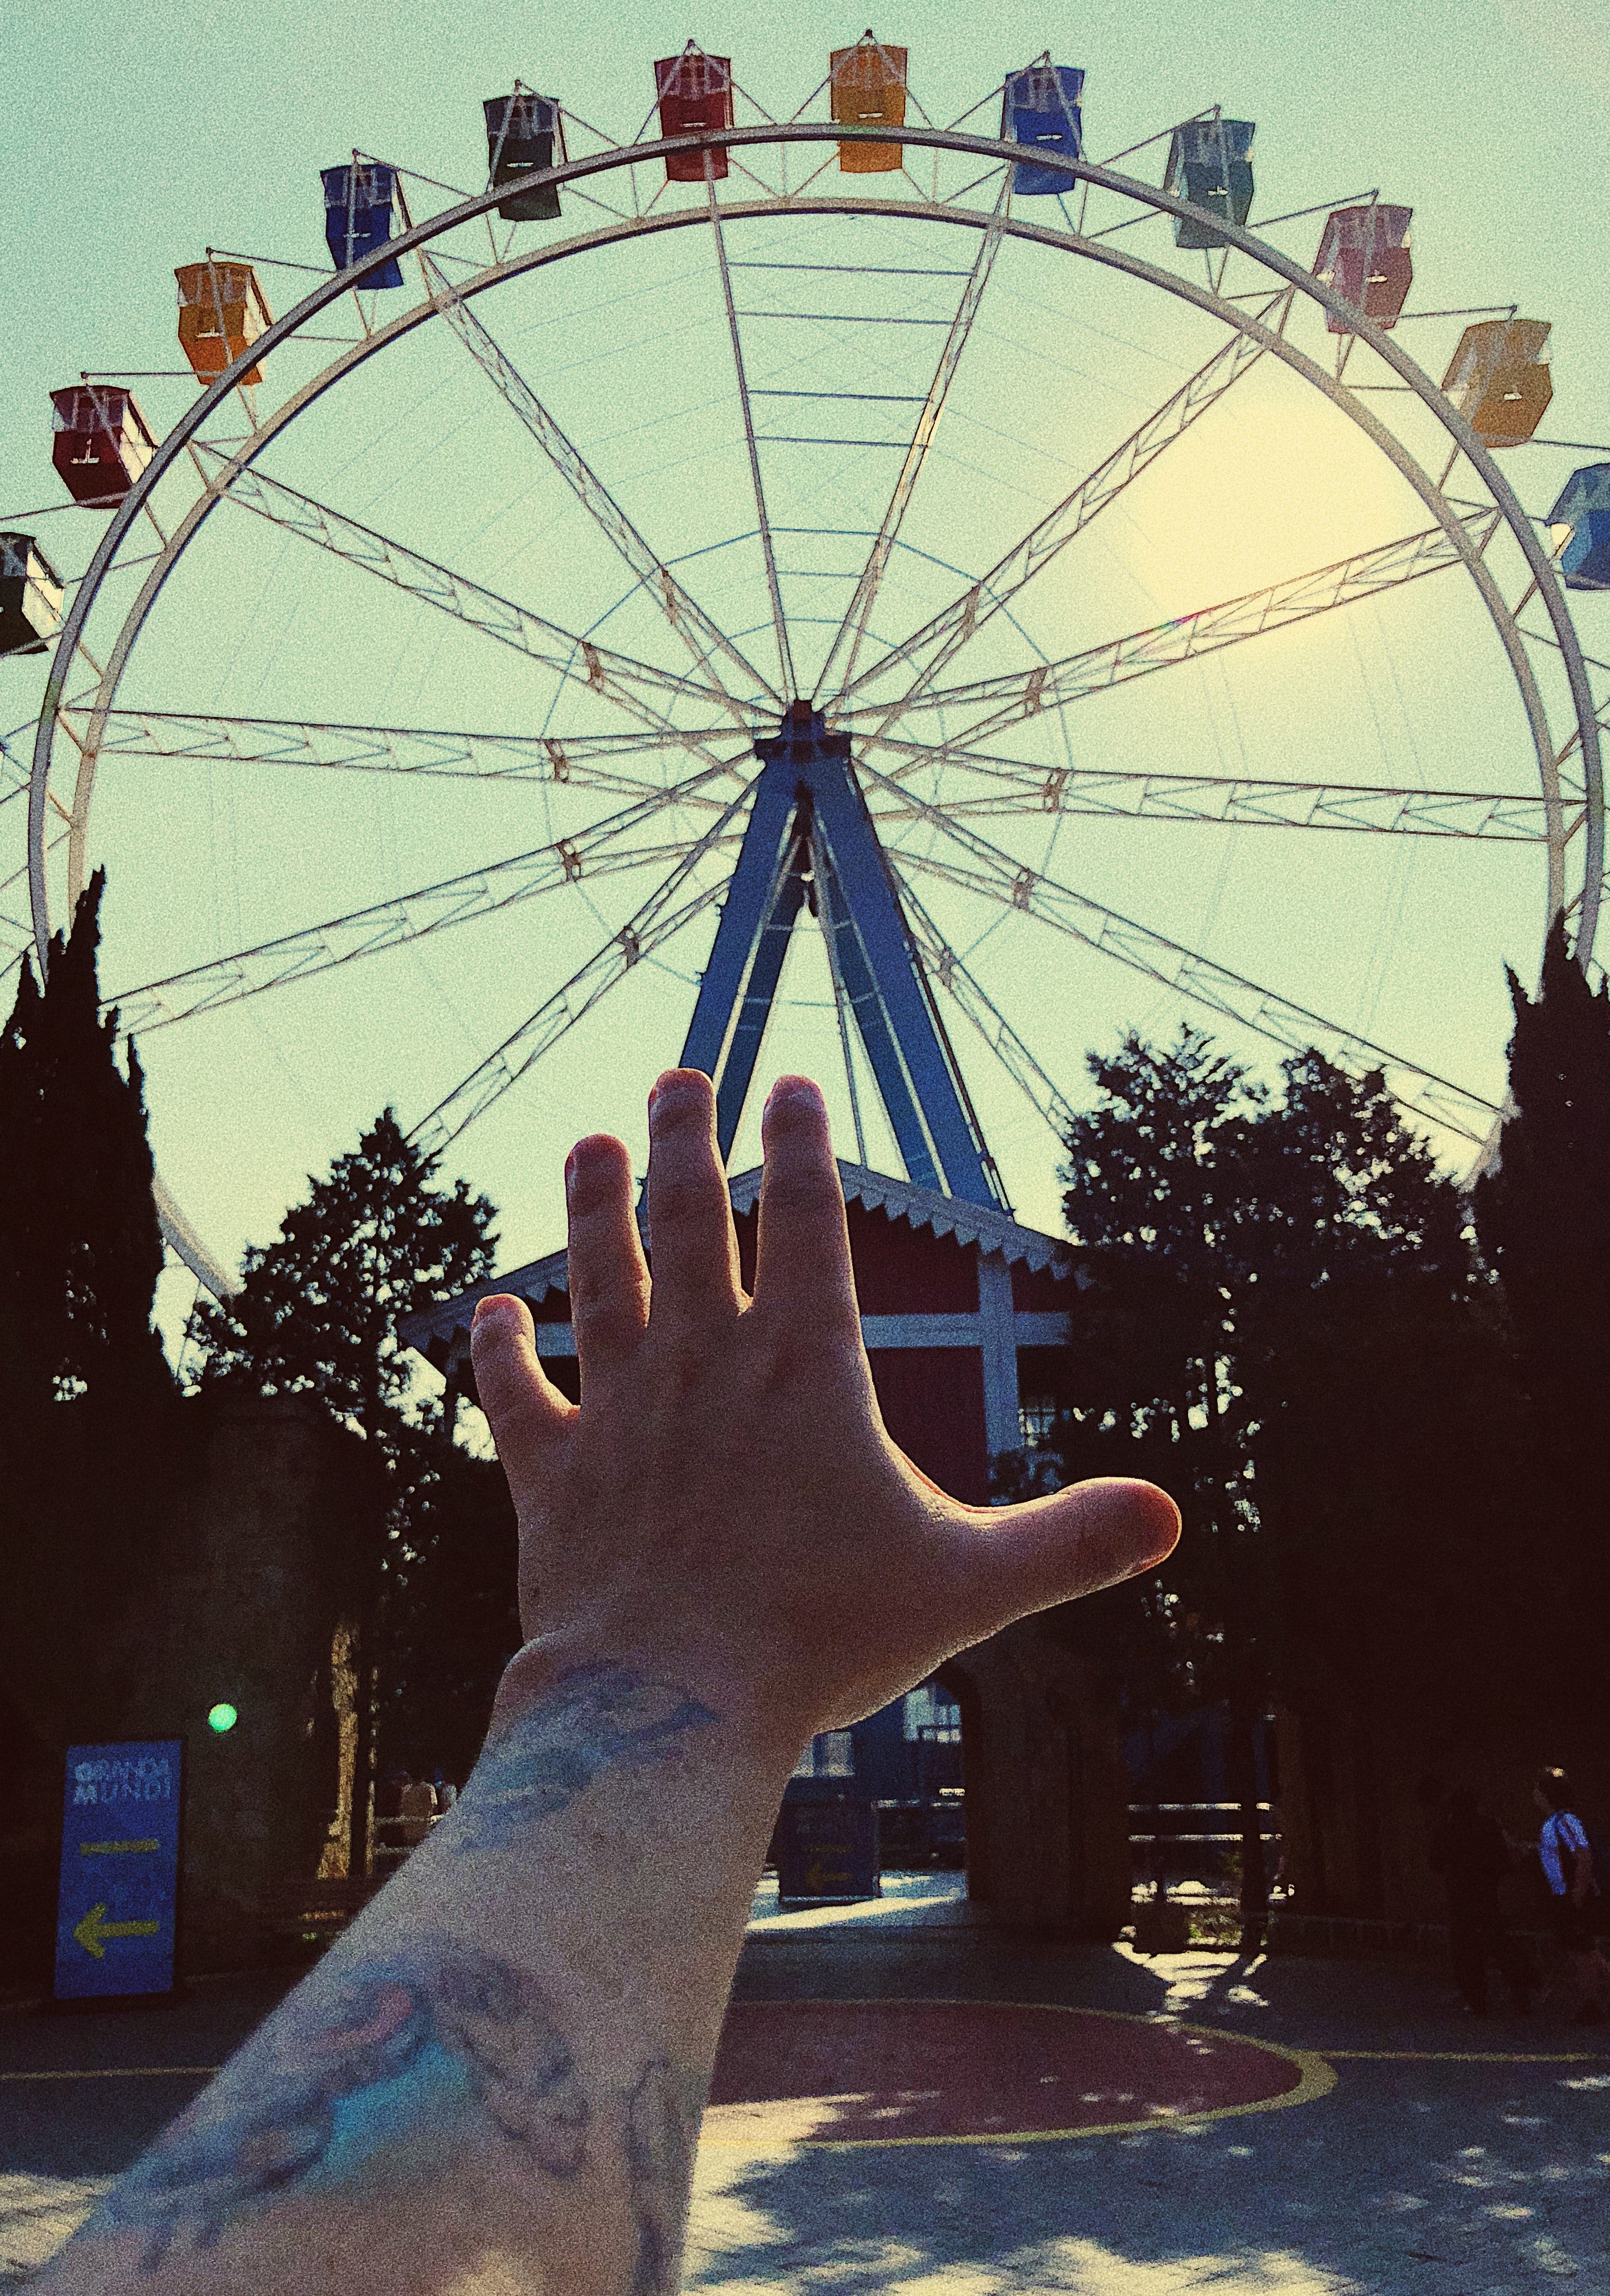
ferris wheel, tourist attraction, wheel, sky, recreation, fun, hand, amusement park, finger, tree, amusement ride, automotive wheel system, Tints and shades, leisure, park, nonbuilding structure